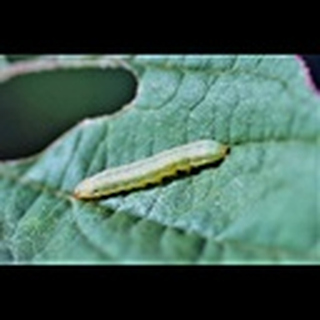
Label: cotton_army_worm